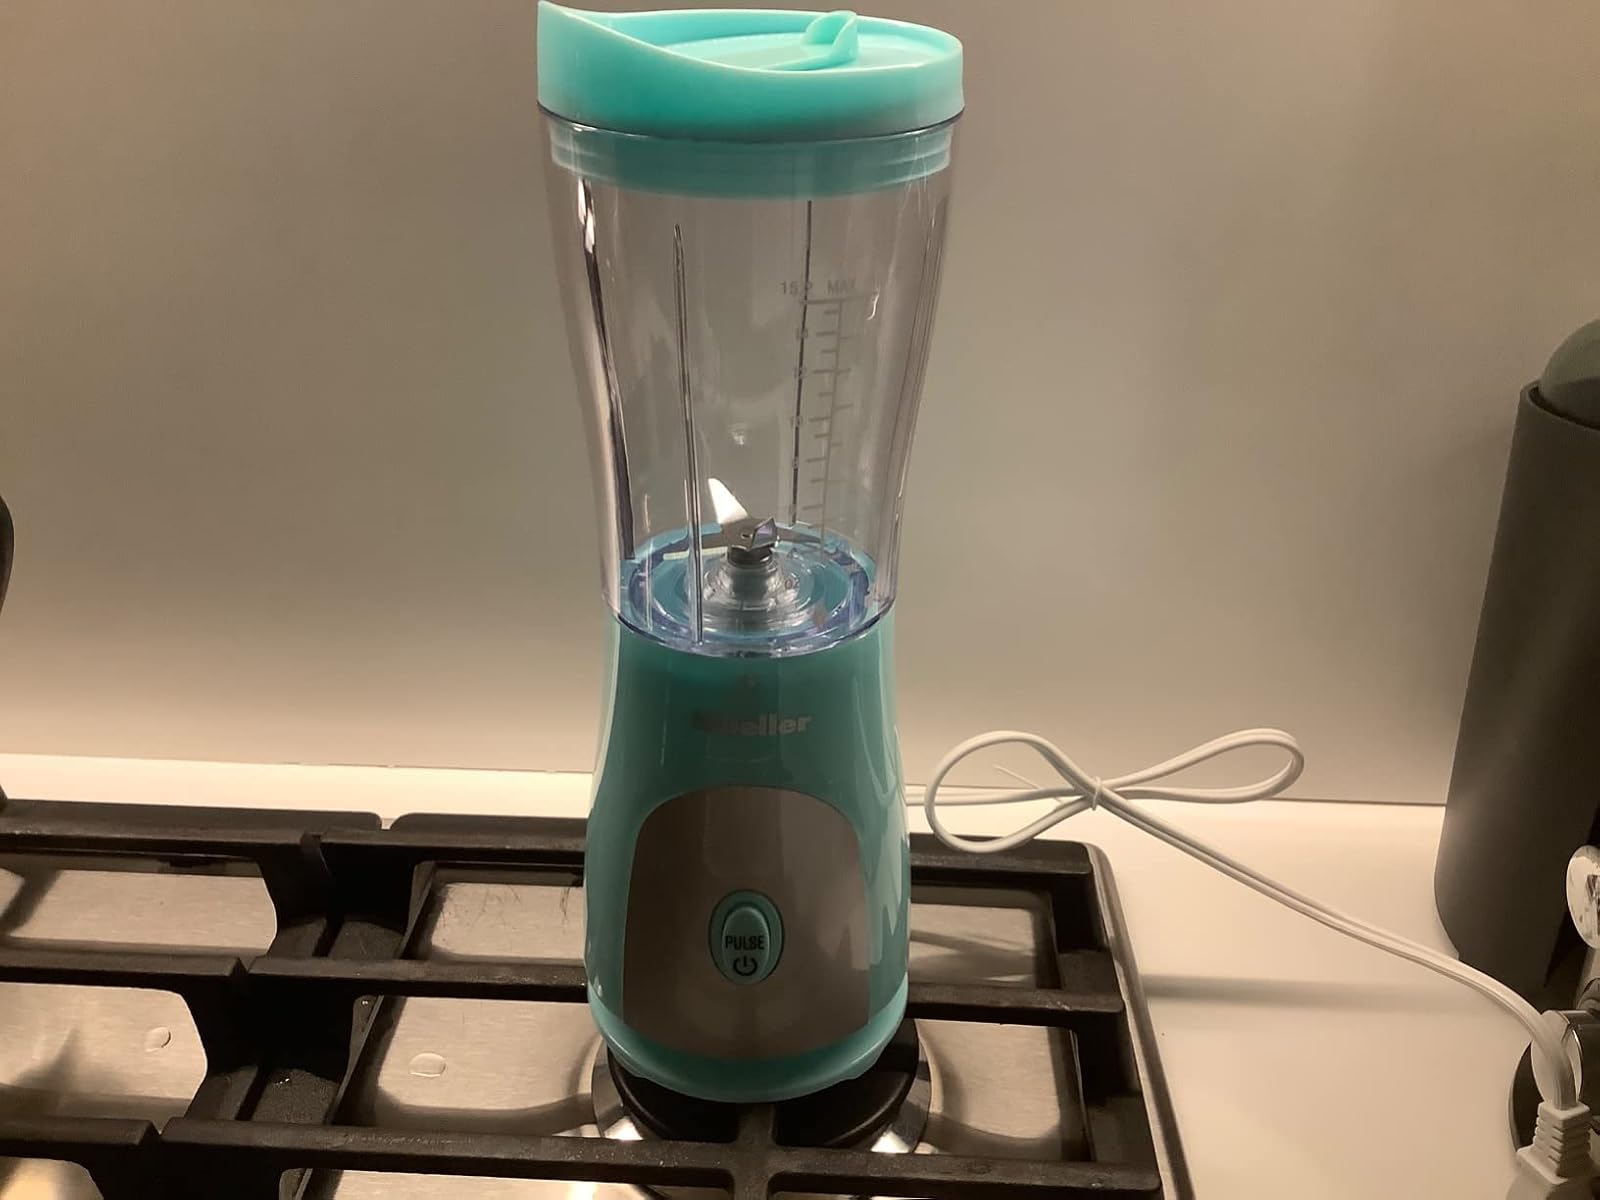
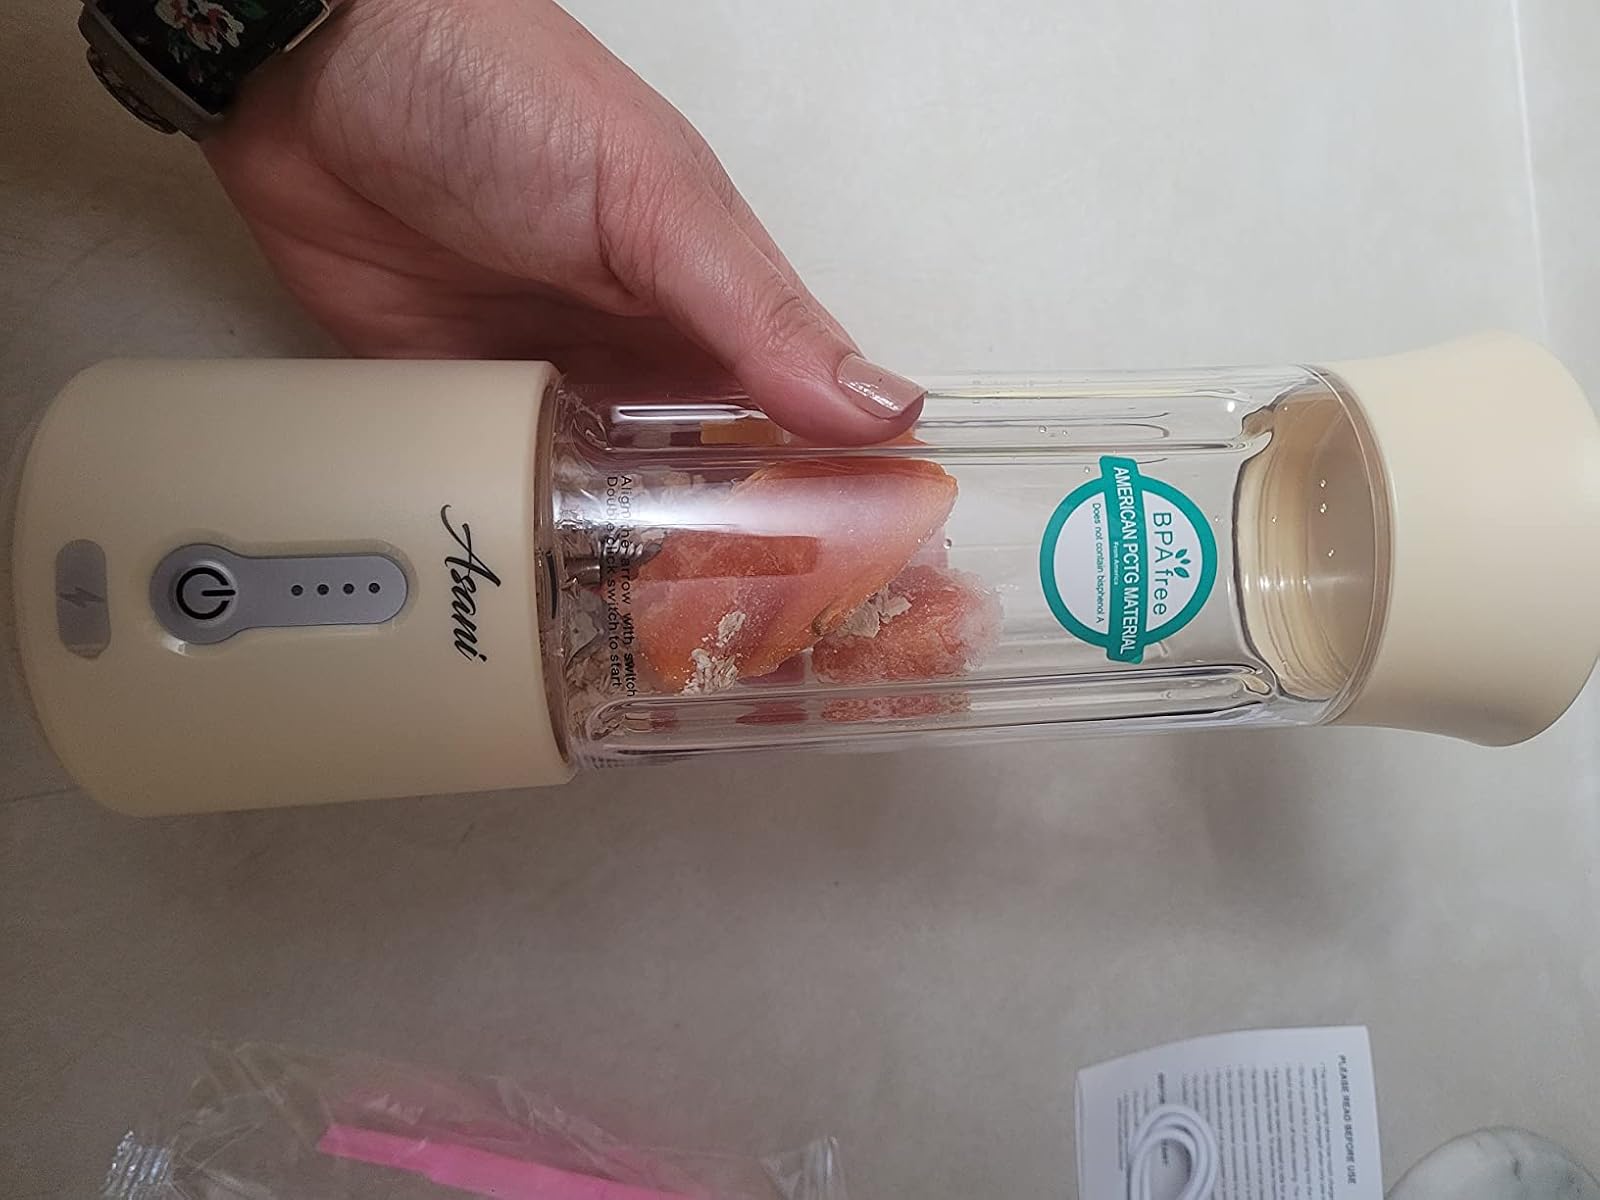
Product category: items_blender
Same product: no